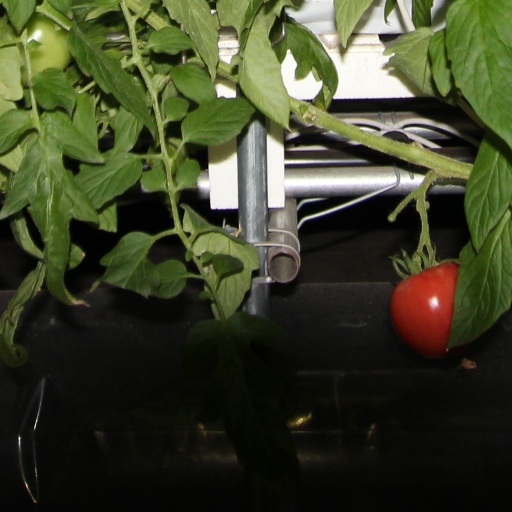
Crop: tomato